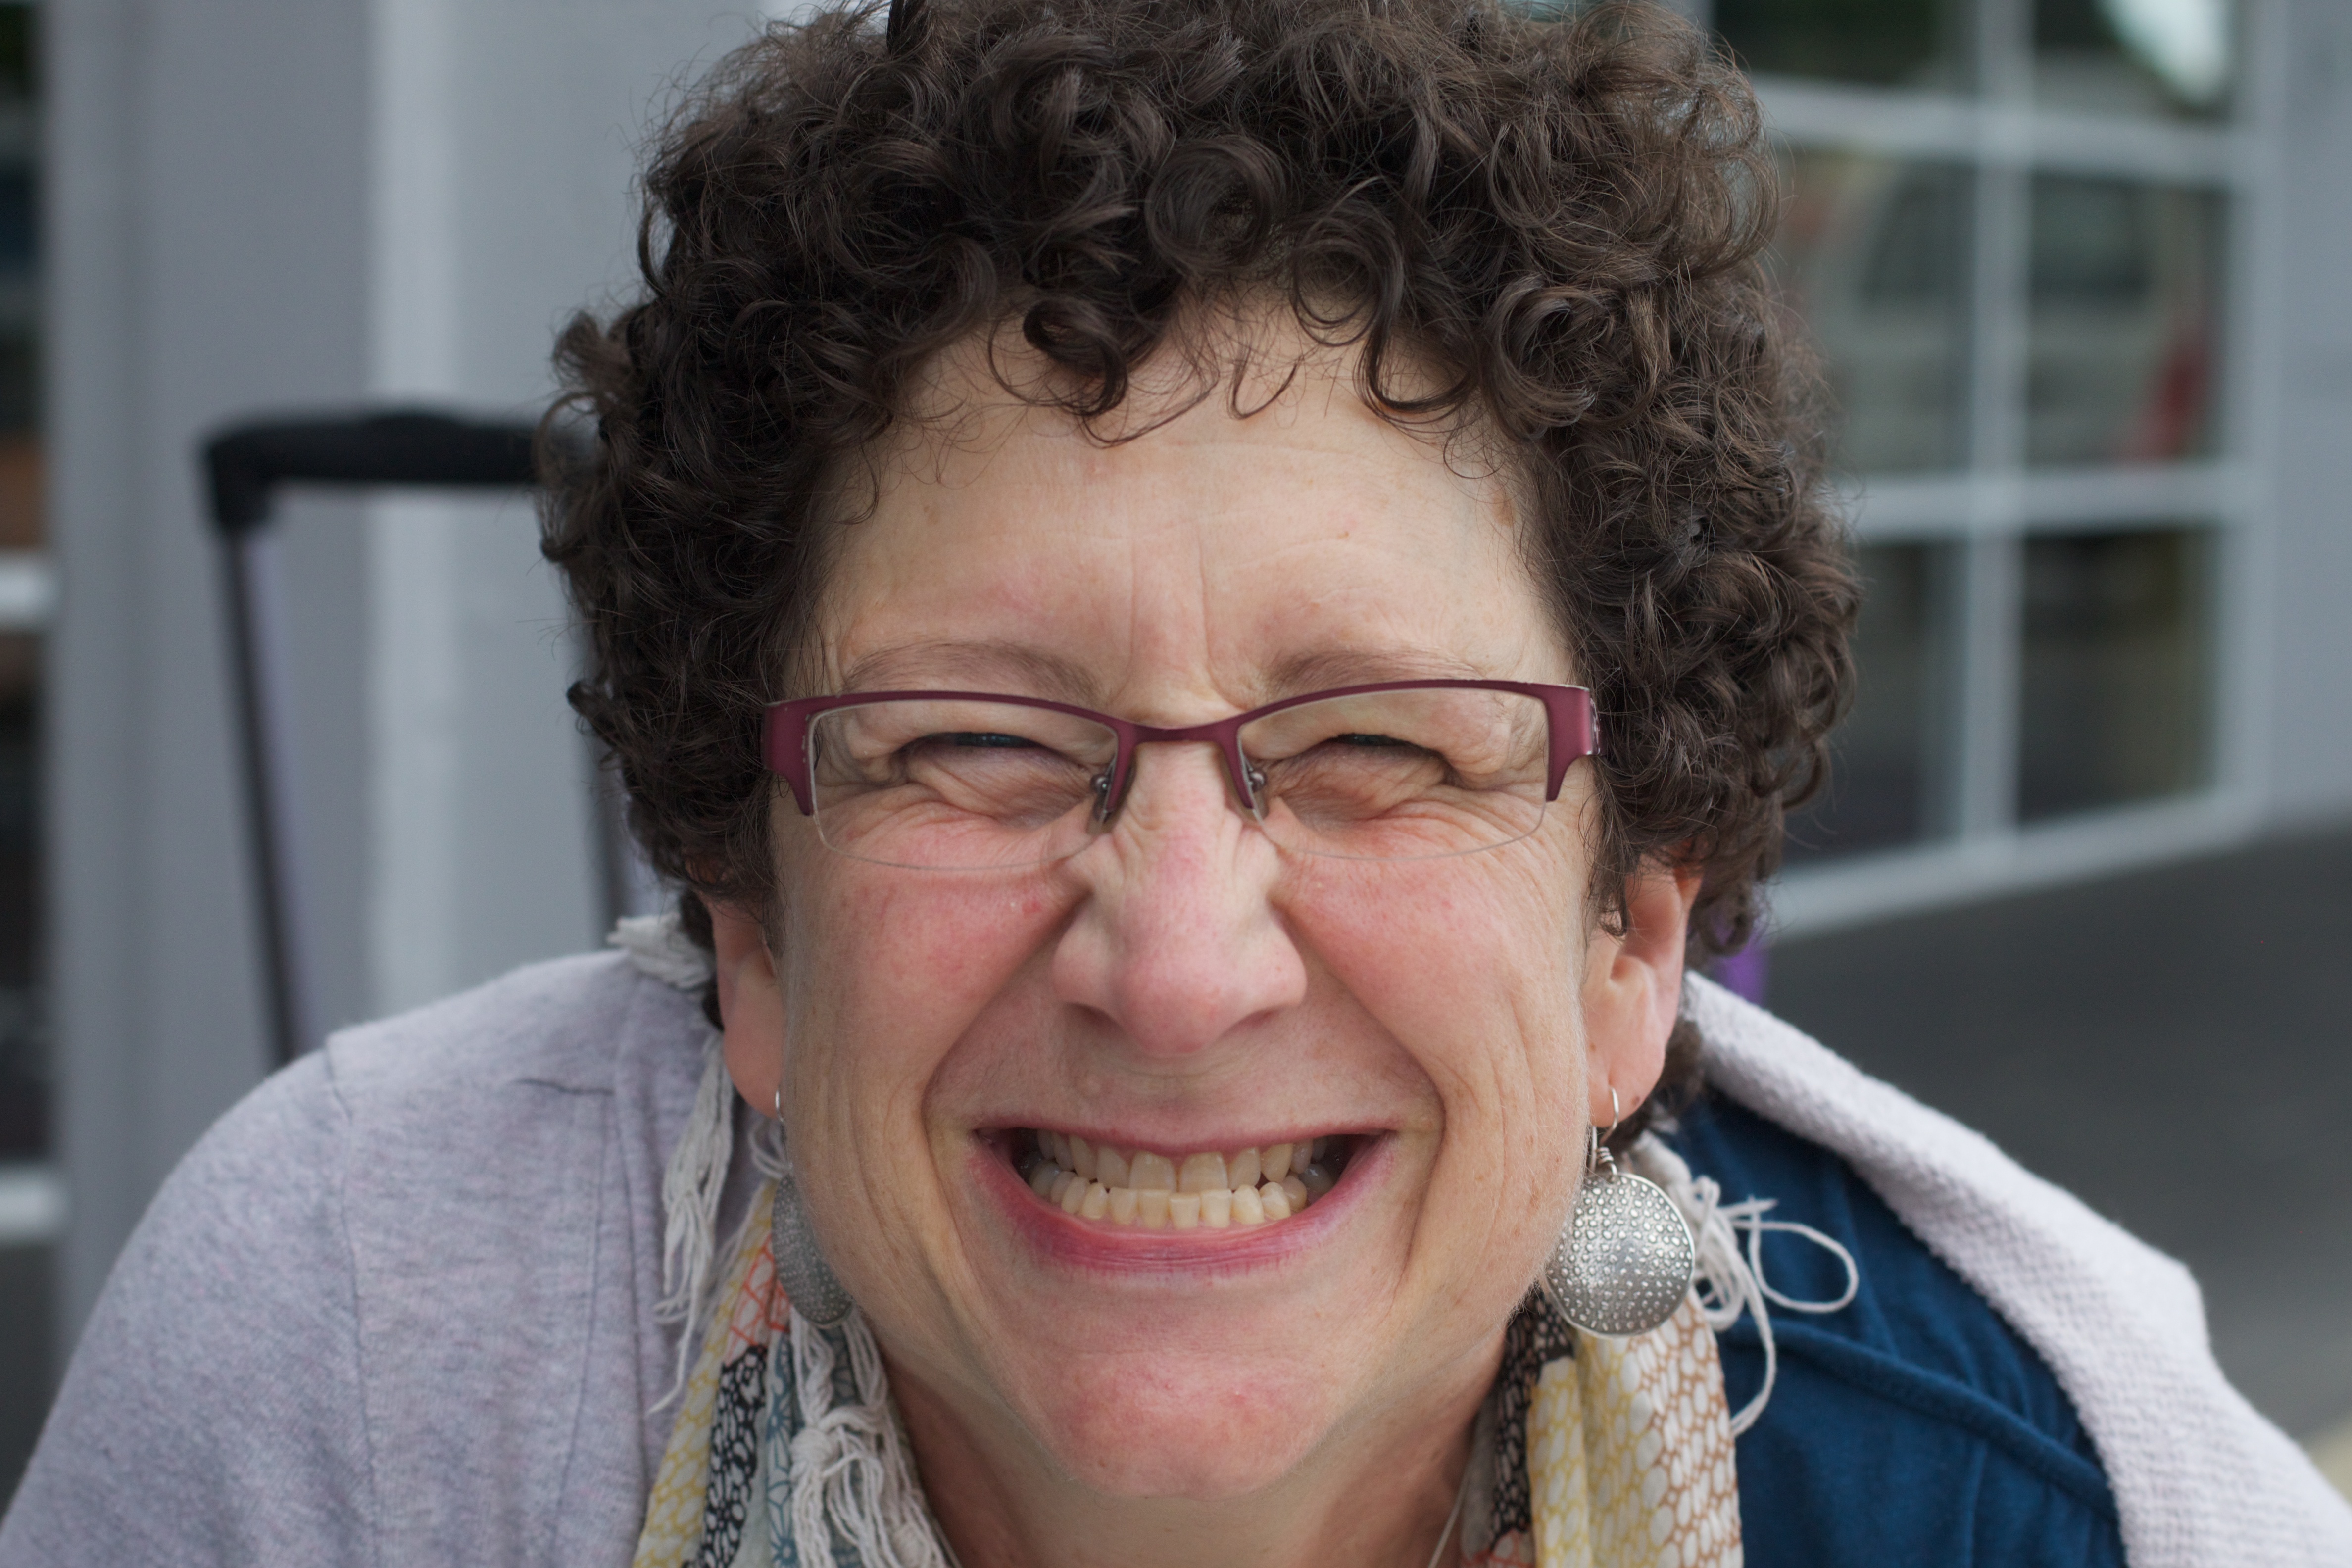
man, person, people, male, portrait, facial expression, hairstyle, smile, senior citizen, face, eye, glasses, head, organ, auodyssey, emotion, grandparent